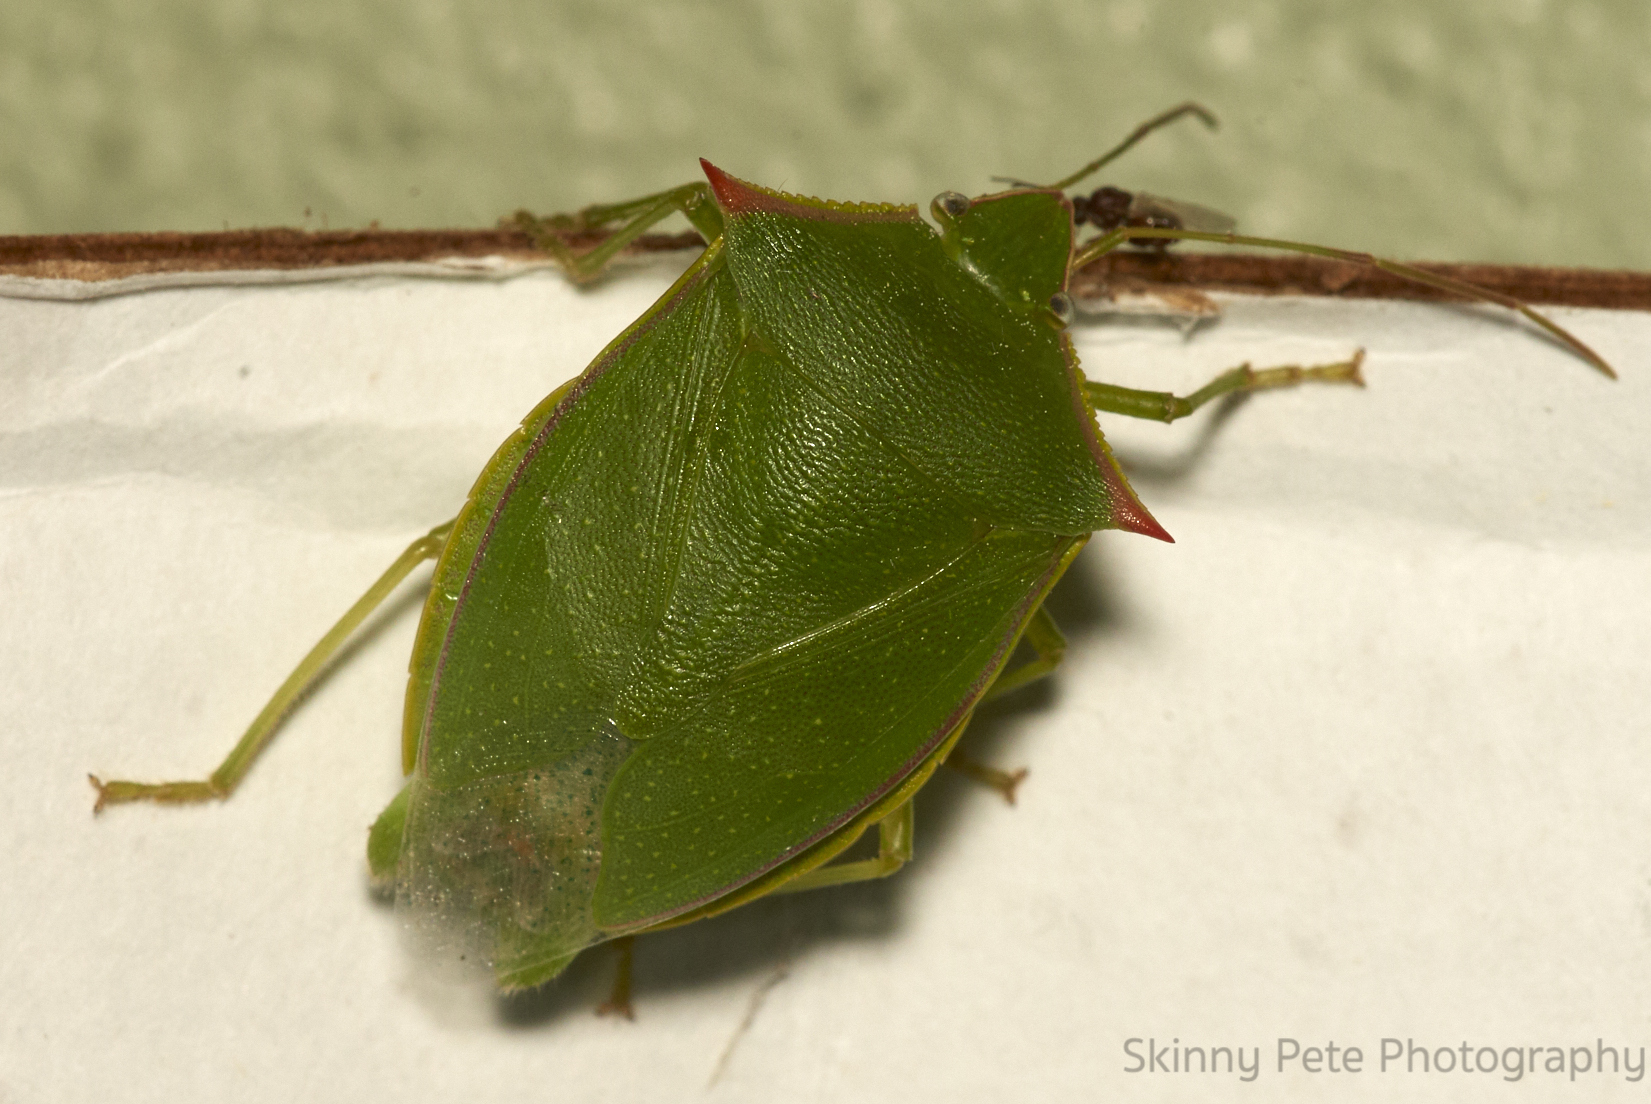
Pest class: stink_bug